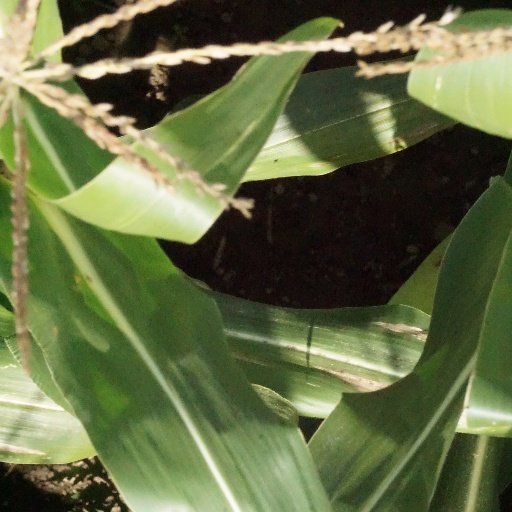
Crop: maize; corn